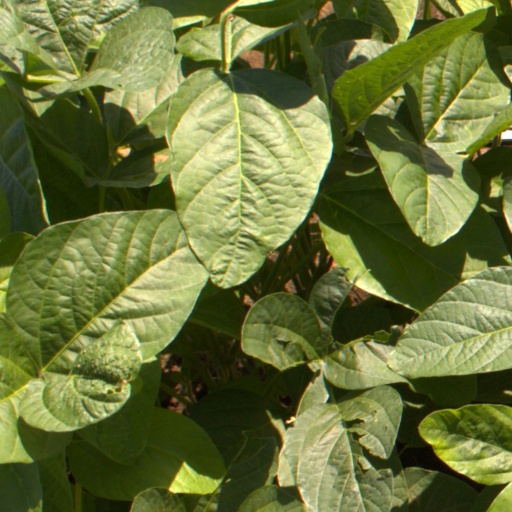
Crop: soybean